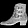
Label: Ankle boot